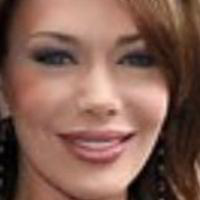
Age group: age 31-40